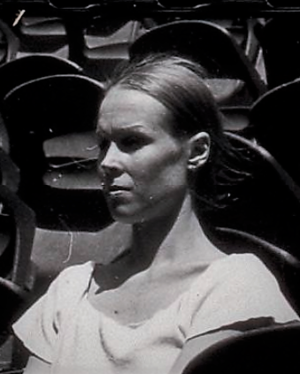
Photographie de Fernand Michaud. ""Etoiles familières d'Avignon"". Festival d'Avignon 1976."
Carolyn Carlson, née le 7 mars 1943 à Oakland en Californie, est danseuse, chorégraphe, ainsi que poétesse et calligraphe américaine.